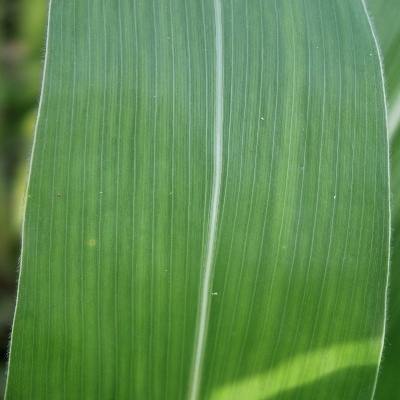
Crop: Maize
Condition: healthy